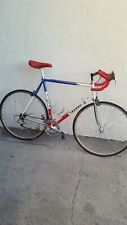
Vehicle type: Bikes